Shark cage diving

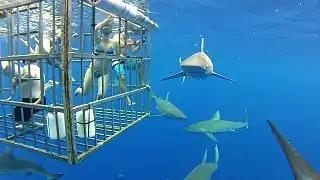
Sharks swimming outside shark-proof cage with people inside

Shark cage diving is underwater diving or snorkeling where the observer remains inside a protective cage designed to prevent sharks from making contact with the divers. Shark cage diving is used for scientific observation, underwater cinematography, and as a tourist activity.